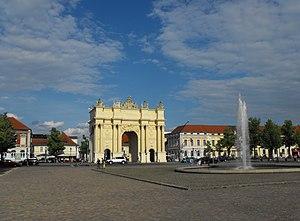
La Brandenburger Straße ou rue de Brandebourg est la rue commerçante la plus animée et fréquentée de Potsdam en journée et le week-end. Elle mesure 750 m de longueur entre deux édifices historiques servant de points de répère : à l’est, l’église Saint-Pierre-et-Paul et le Bassinplatz ; à l’ouest la porte de Brandebourg et le Luisenplatz. Elle est piétonnière et principalement destinée au shopping et à la flânerie. Elle n’appartient pas directement à la vieille ville nommée « Vieux Marché », mais aux quartiers issus des deux extensions dites baroques de Potsdam au XVIIIᵉ siècle. L’arrangement en damier du quartier baroque de Potsdam engendre un maillage de rues perpendiculaires et parallèles à la Brandenburger Straße qui renforce l’ambiance générale de zone commerciale dans un centre-ville historique. Cette rue est associée à l’histoire architecturale, militaire et politique de Potsdam. Les architectes de renom dans la région, Carl von Gontard et Johann R.H. Richter, y ont construit des maisons.